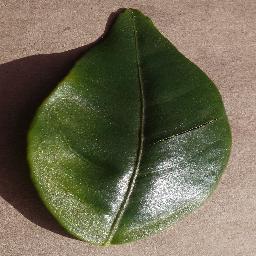
Label: Orange___Haunglongbing_(Citrus_greening)